2 Tuff Tony

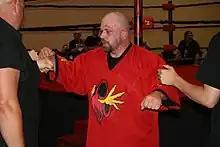
Tony in 2008

Anthony Borcherding (born June 6, 1974), better known by his ring name 2 Tuff Tony, is an American professional wrestler best known for his hardcore wrestling style. Throughout his professional wrestling career, Tony has wrestled for various wrestling promotions, including Independent Wrestling Association Mid-South, Combat Zone Wrestling, Big Japan Pro Wrestling, and Juggalo Championship Wrestling.